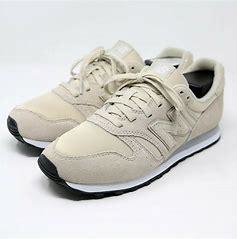
Brand: New
Model: Balance 373